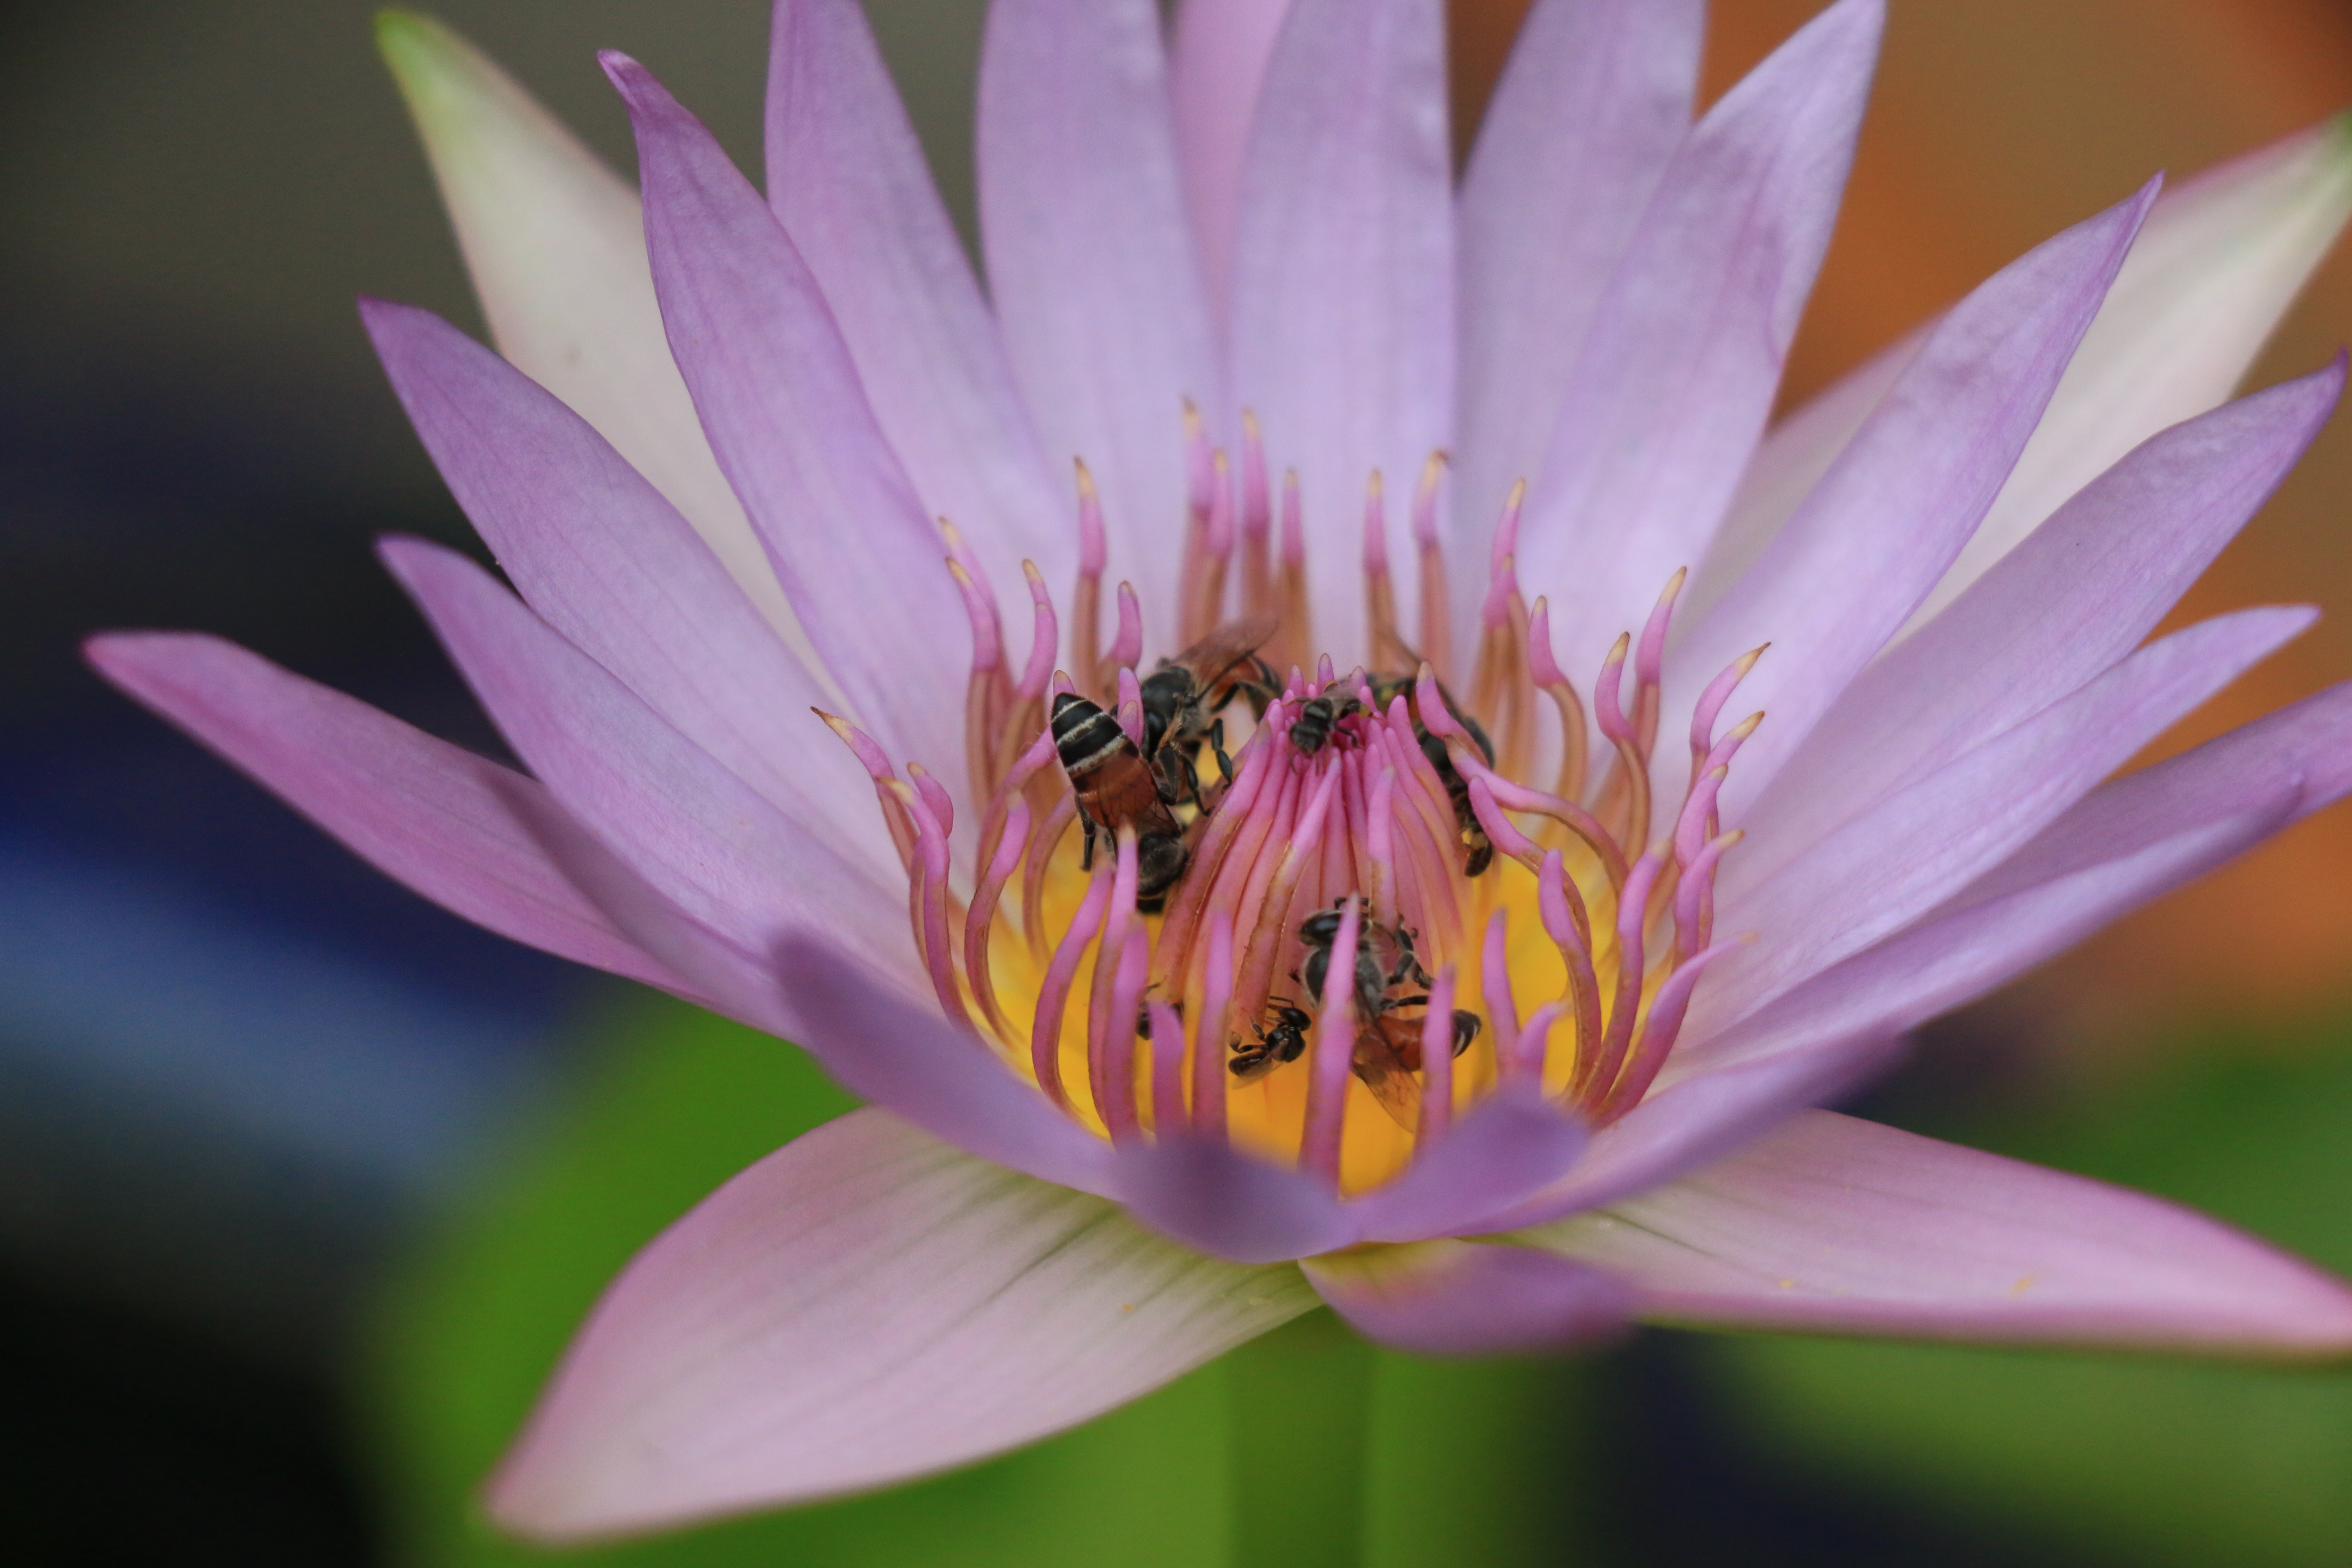
nature, blossom, plant, photography, flower, petal, pond, pollen, insect, macro, botany, sacred lotus, aquatic plant, flora, wildflower, close up, bee, lotus, nectar, macro photography, water plant, flowering plant, land plant, lotus family